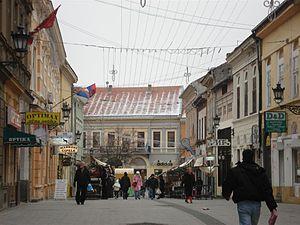
Novi Sad est une ville et une municipalité de Serbie située dans la province autonome de Voïvodine et dans le district de Bačka méridionale. Selon les données du recensement de 2011, la ville intra muros compte 231 798 habitants, la municipalité 307 760 et le territoire métropolitain de Novi Sad, appelé Ville de Novi Sad, 341 625.